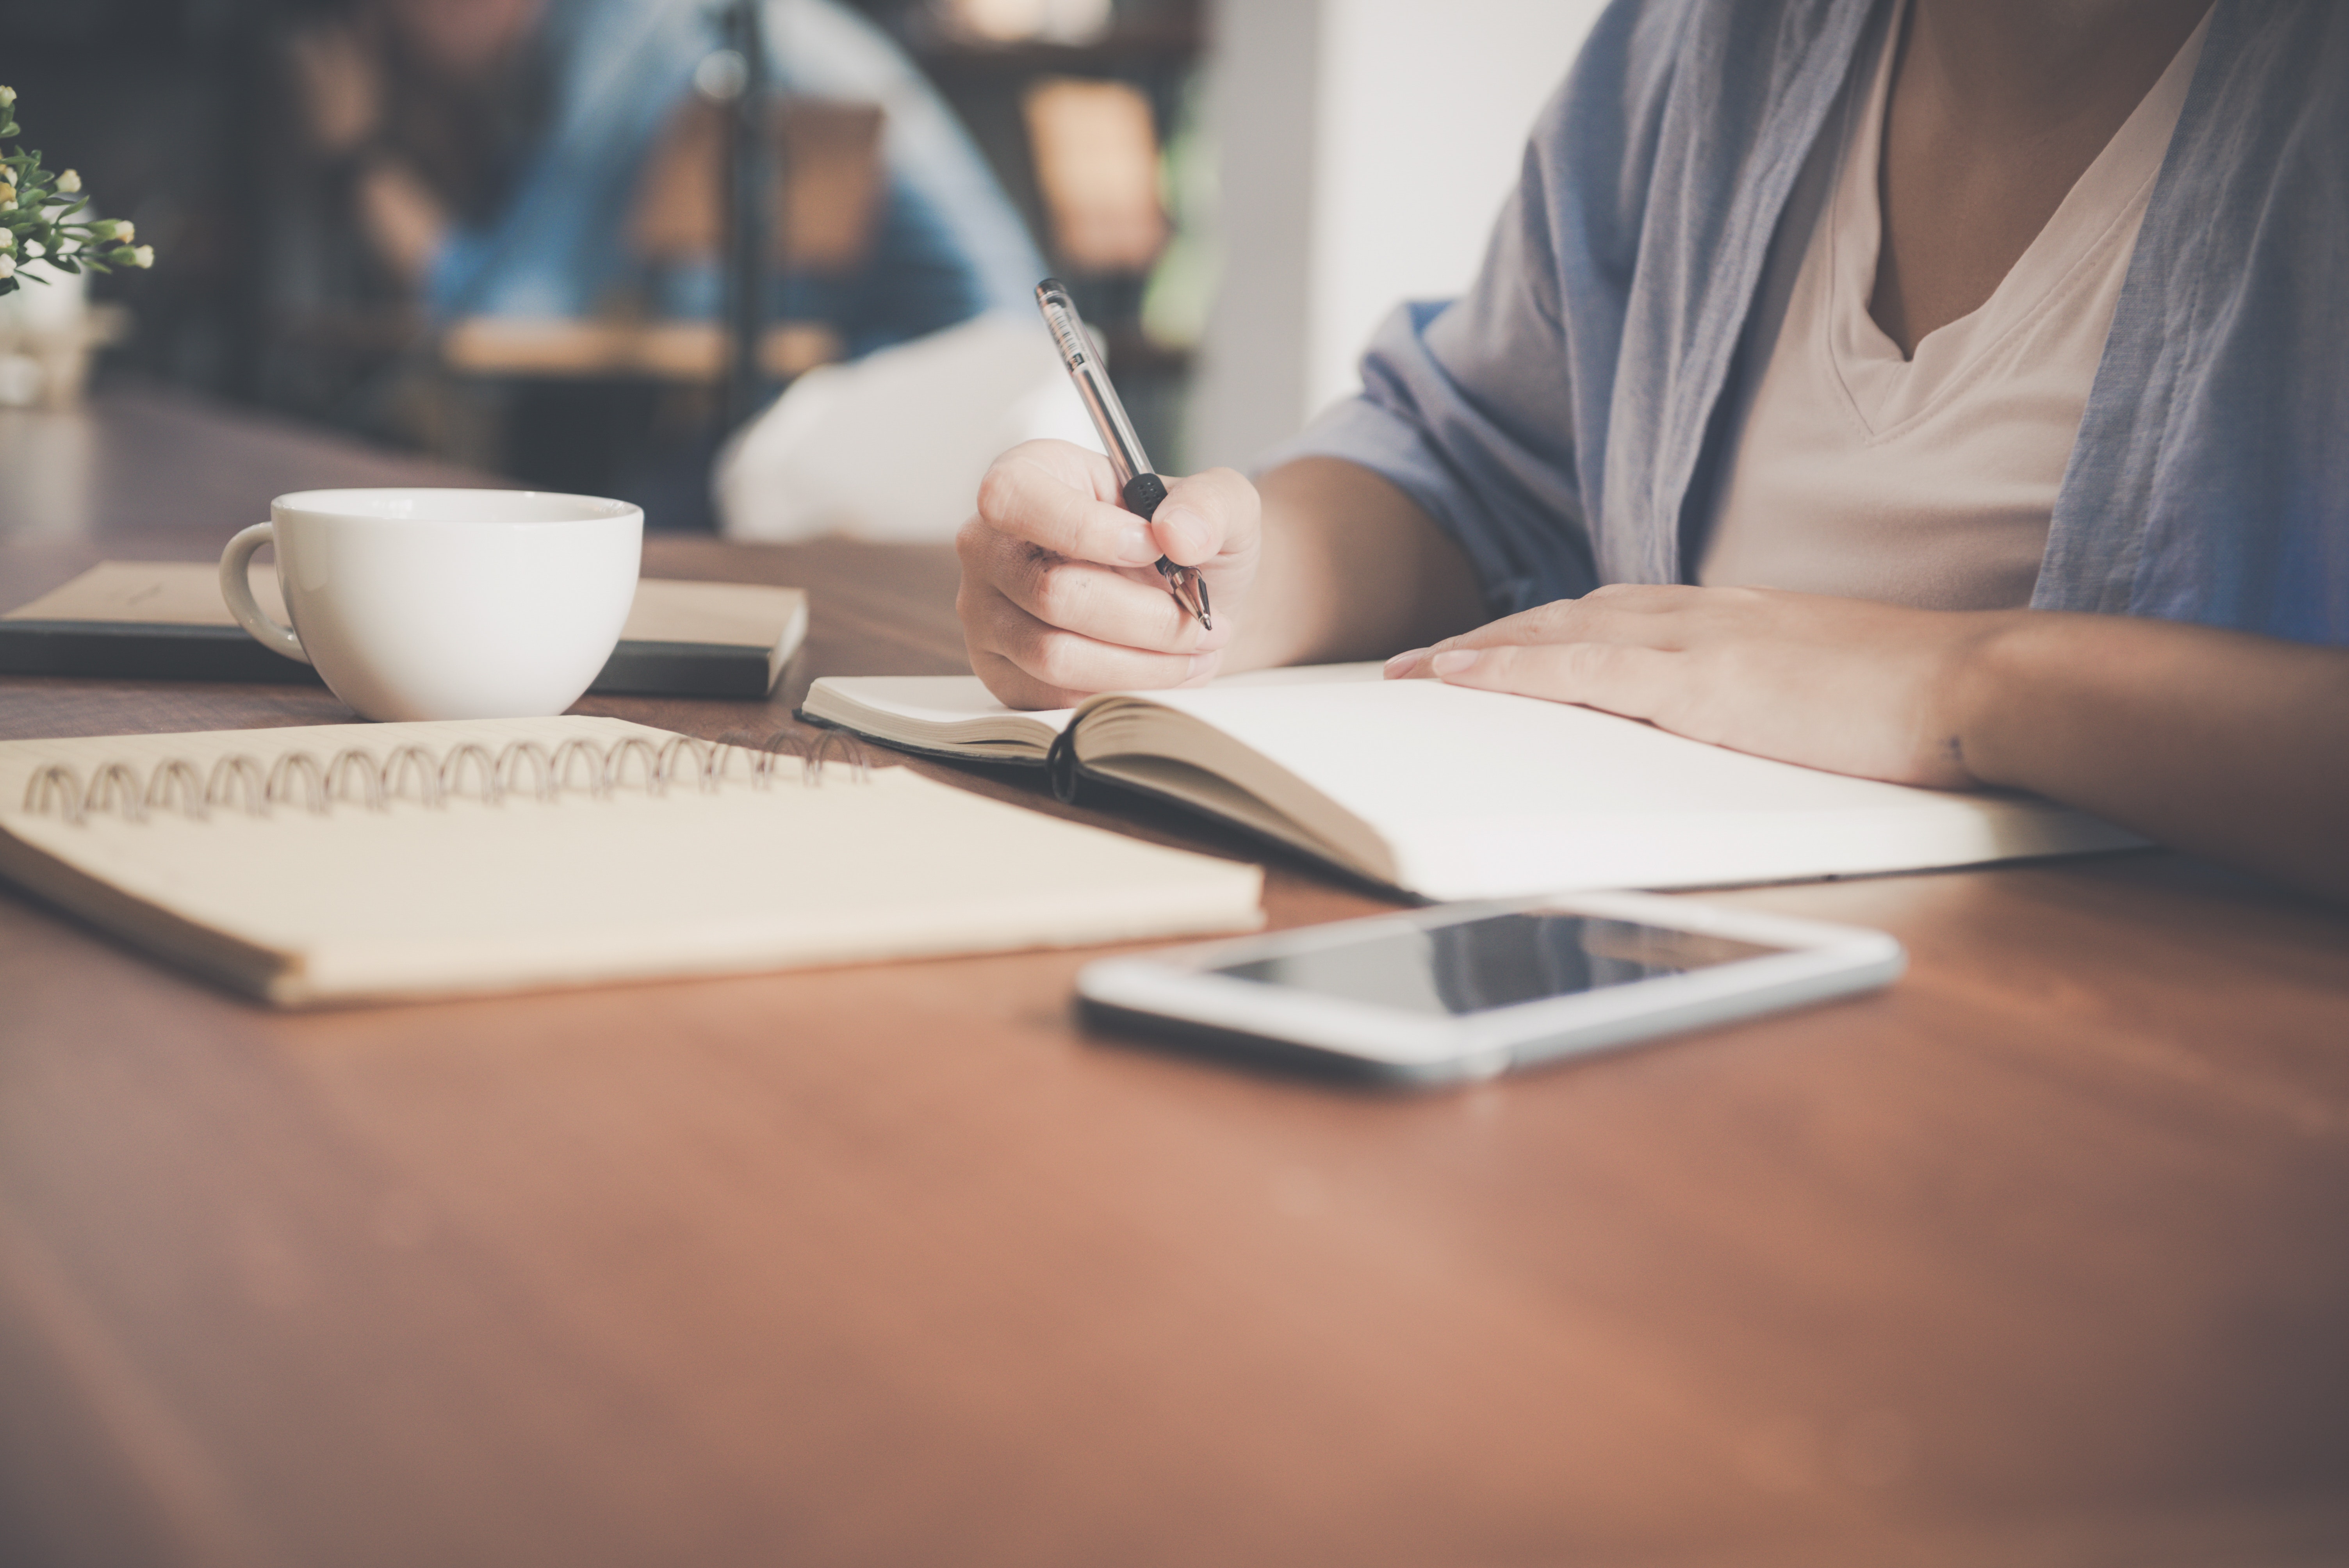
writing instrument accessory, table, hand, writing, sitting, desk, technology, room, furniture, interior design, photography, finger, gadget, tableware